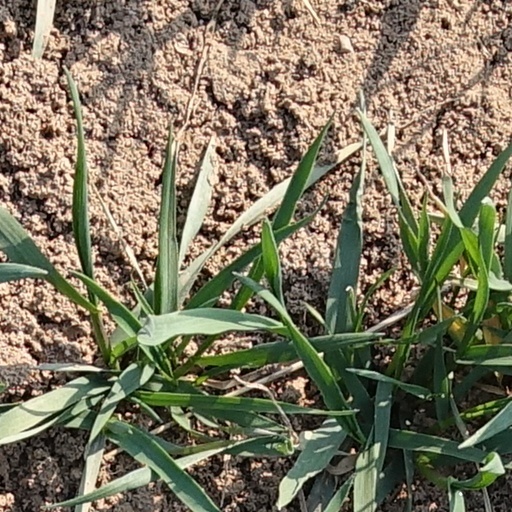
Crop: wheat